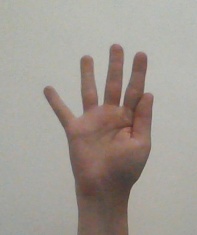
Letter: sheen